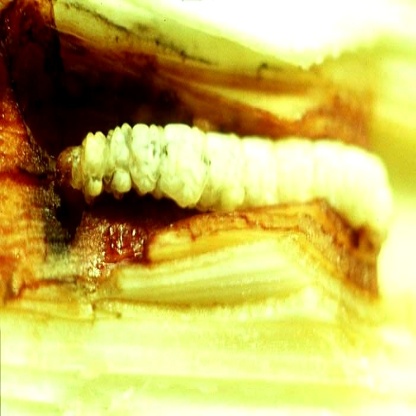
Nhãn: Sâu cuốn lá lớn ( Rice skipper)